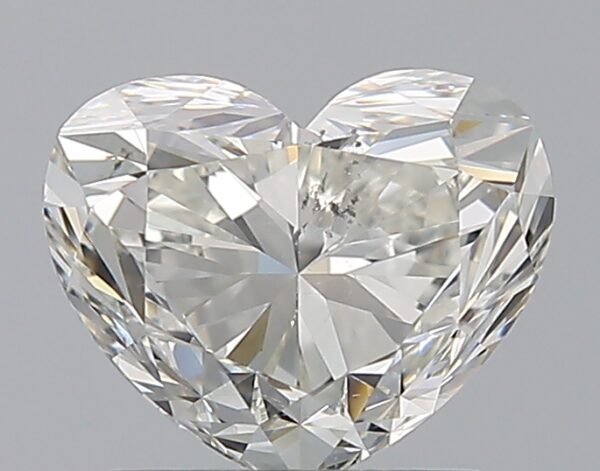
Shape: heart
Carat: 1.5
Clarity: SI2
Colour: I
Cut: GD
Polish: EX
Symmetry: EX
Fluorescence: F
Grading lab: GIA
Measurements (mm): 6.36 x 7.75 x 4.83